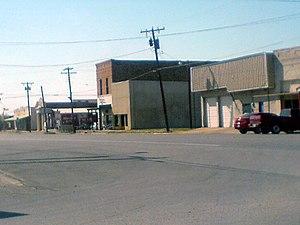
Newcastle est une ville située dans l’État américain du Texas, dans le comté de Young. Elle comptait 585 habitants lors du recensement de 2010.